Awadeya Mahmoud

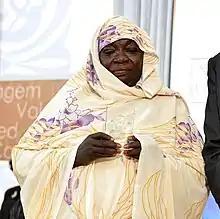
Mahmoud at the award ceremony for her Women of Courage award

Awadeya Mahmoud (Arabic: عوضية محمود) a Sudanese and the founder and chairwoman of the Women's Food and Tea Sellers' Cooperative and the Women's Multi-Purpose Cooperative for Khartoum state, Sudan. On 28 March 2016, the United States Department of State announced her as one of the recipients of the International Women of Courage Award for that year.